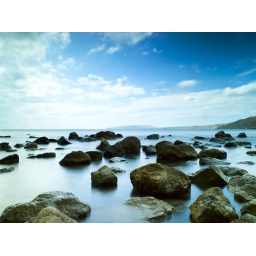
Sleeping sea under the blue sky